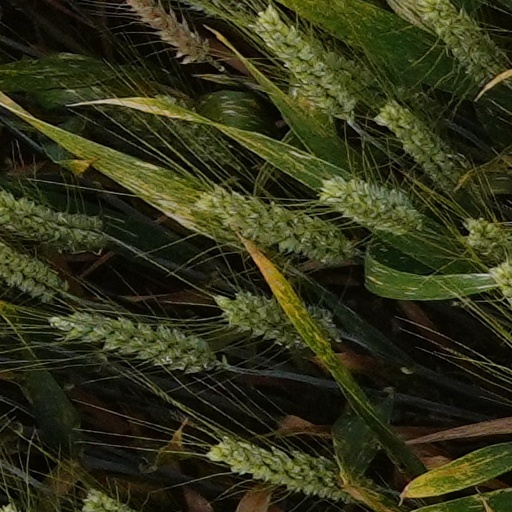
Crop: wheat